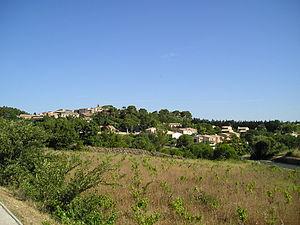
Dans l'Hérault, le village de Murviel-lès-Montpellier vue du sud depuis la route départementale D27. Sur la gauche, le clocher de l'église Saint-Jean-Baptiste.
Murviel-lès-Montpellier est une commune française située dans le département de l'Hérault en région Occitanie.